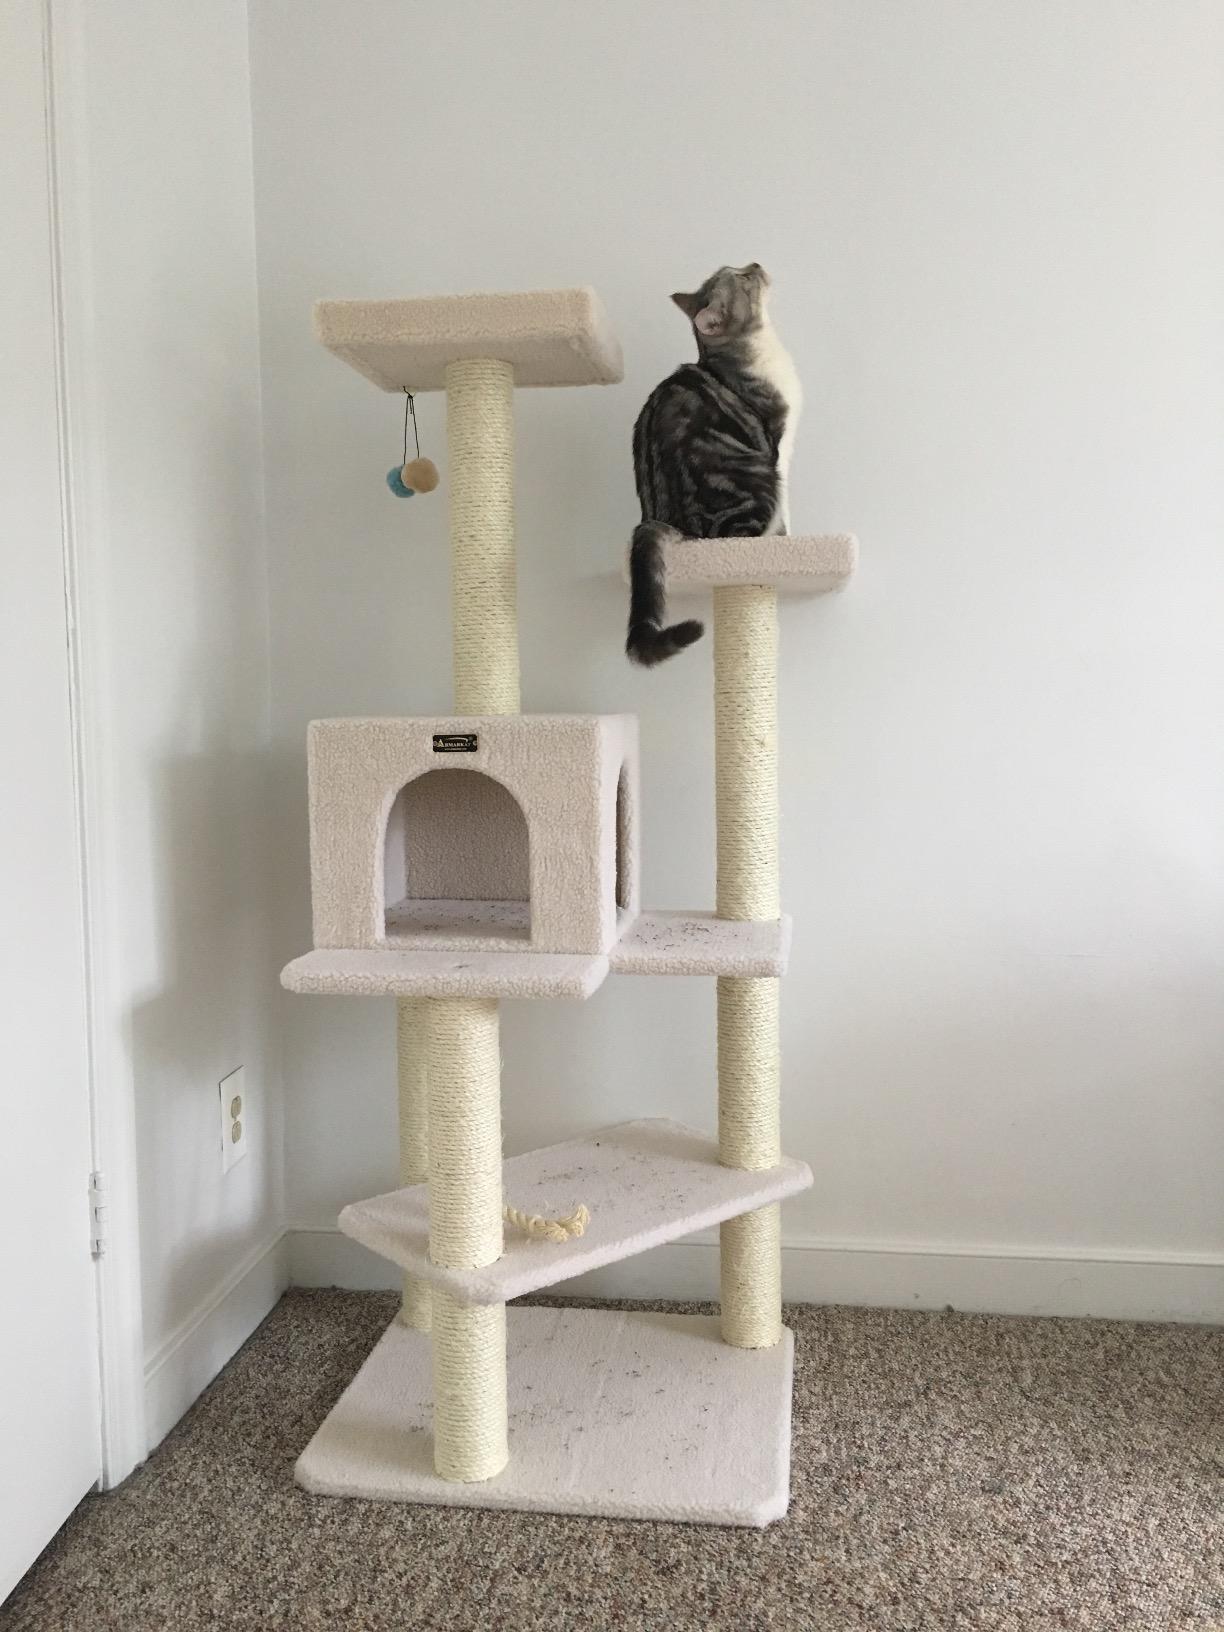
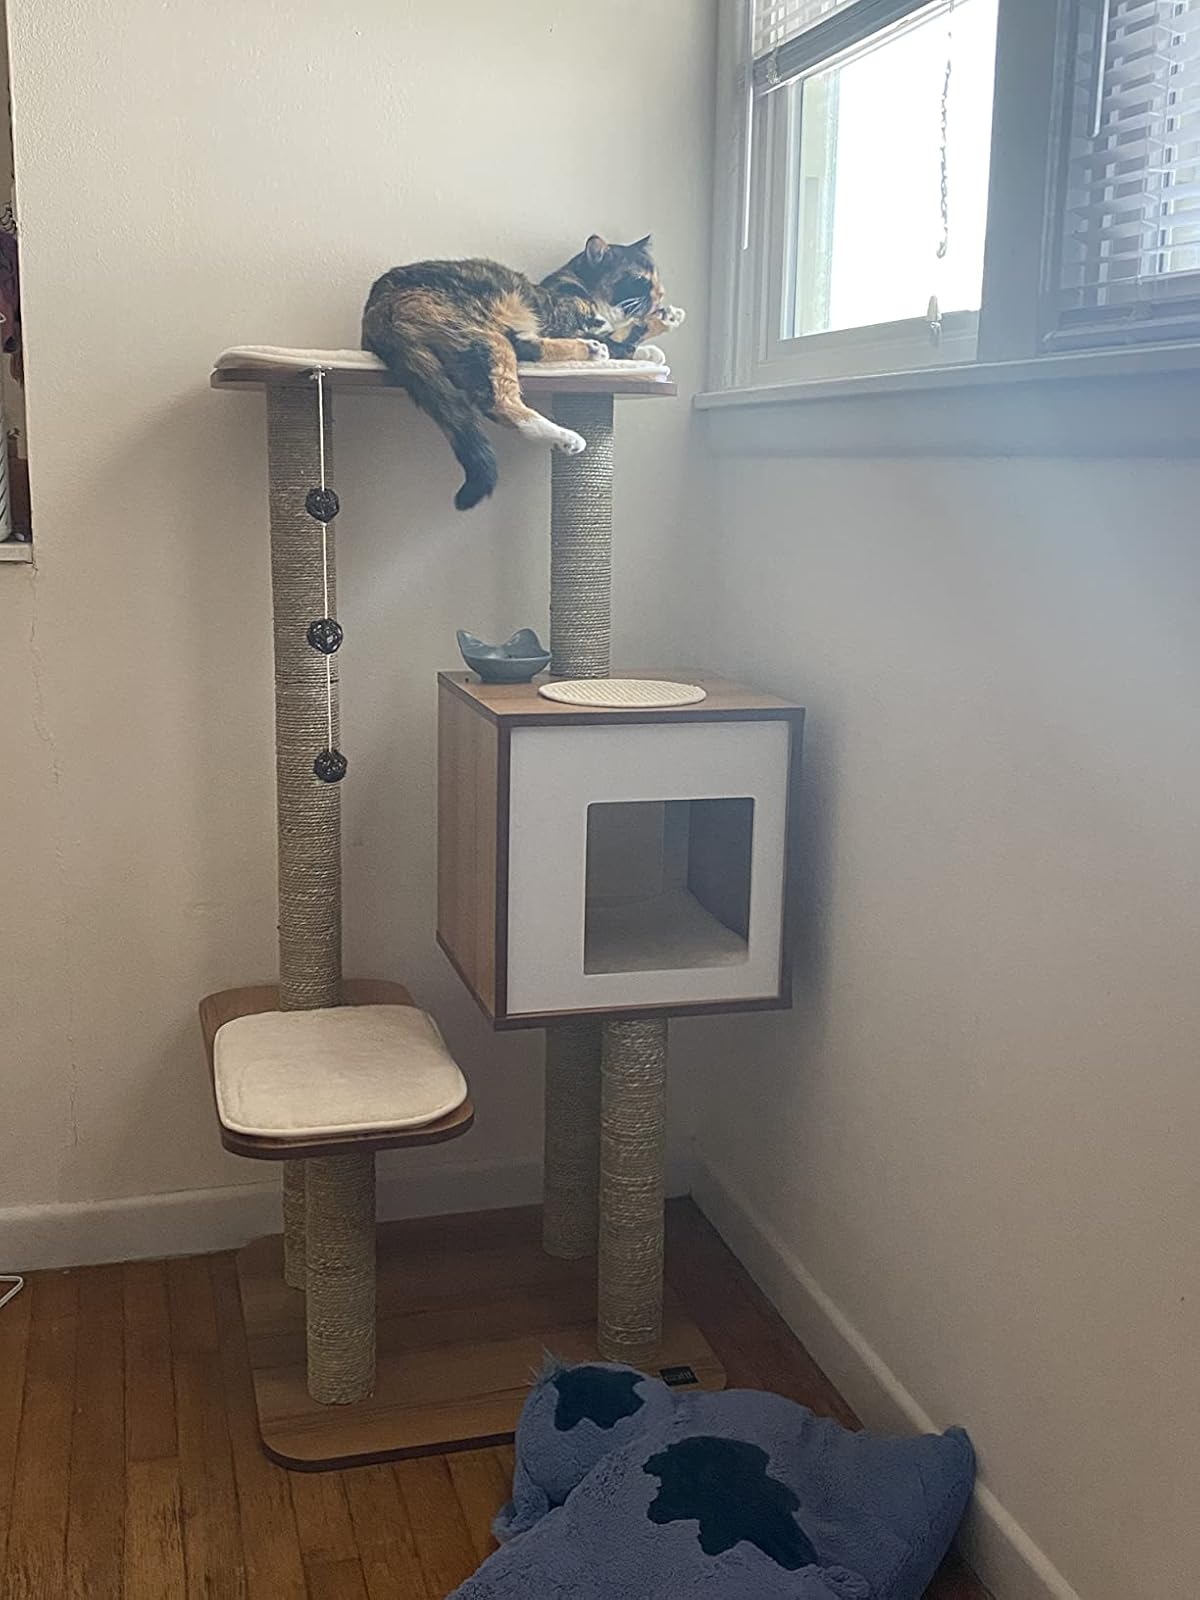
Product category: items_cat tree
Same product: no